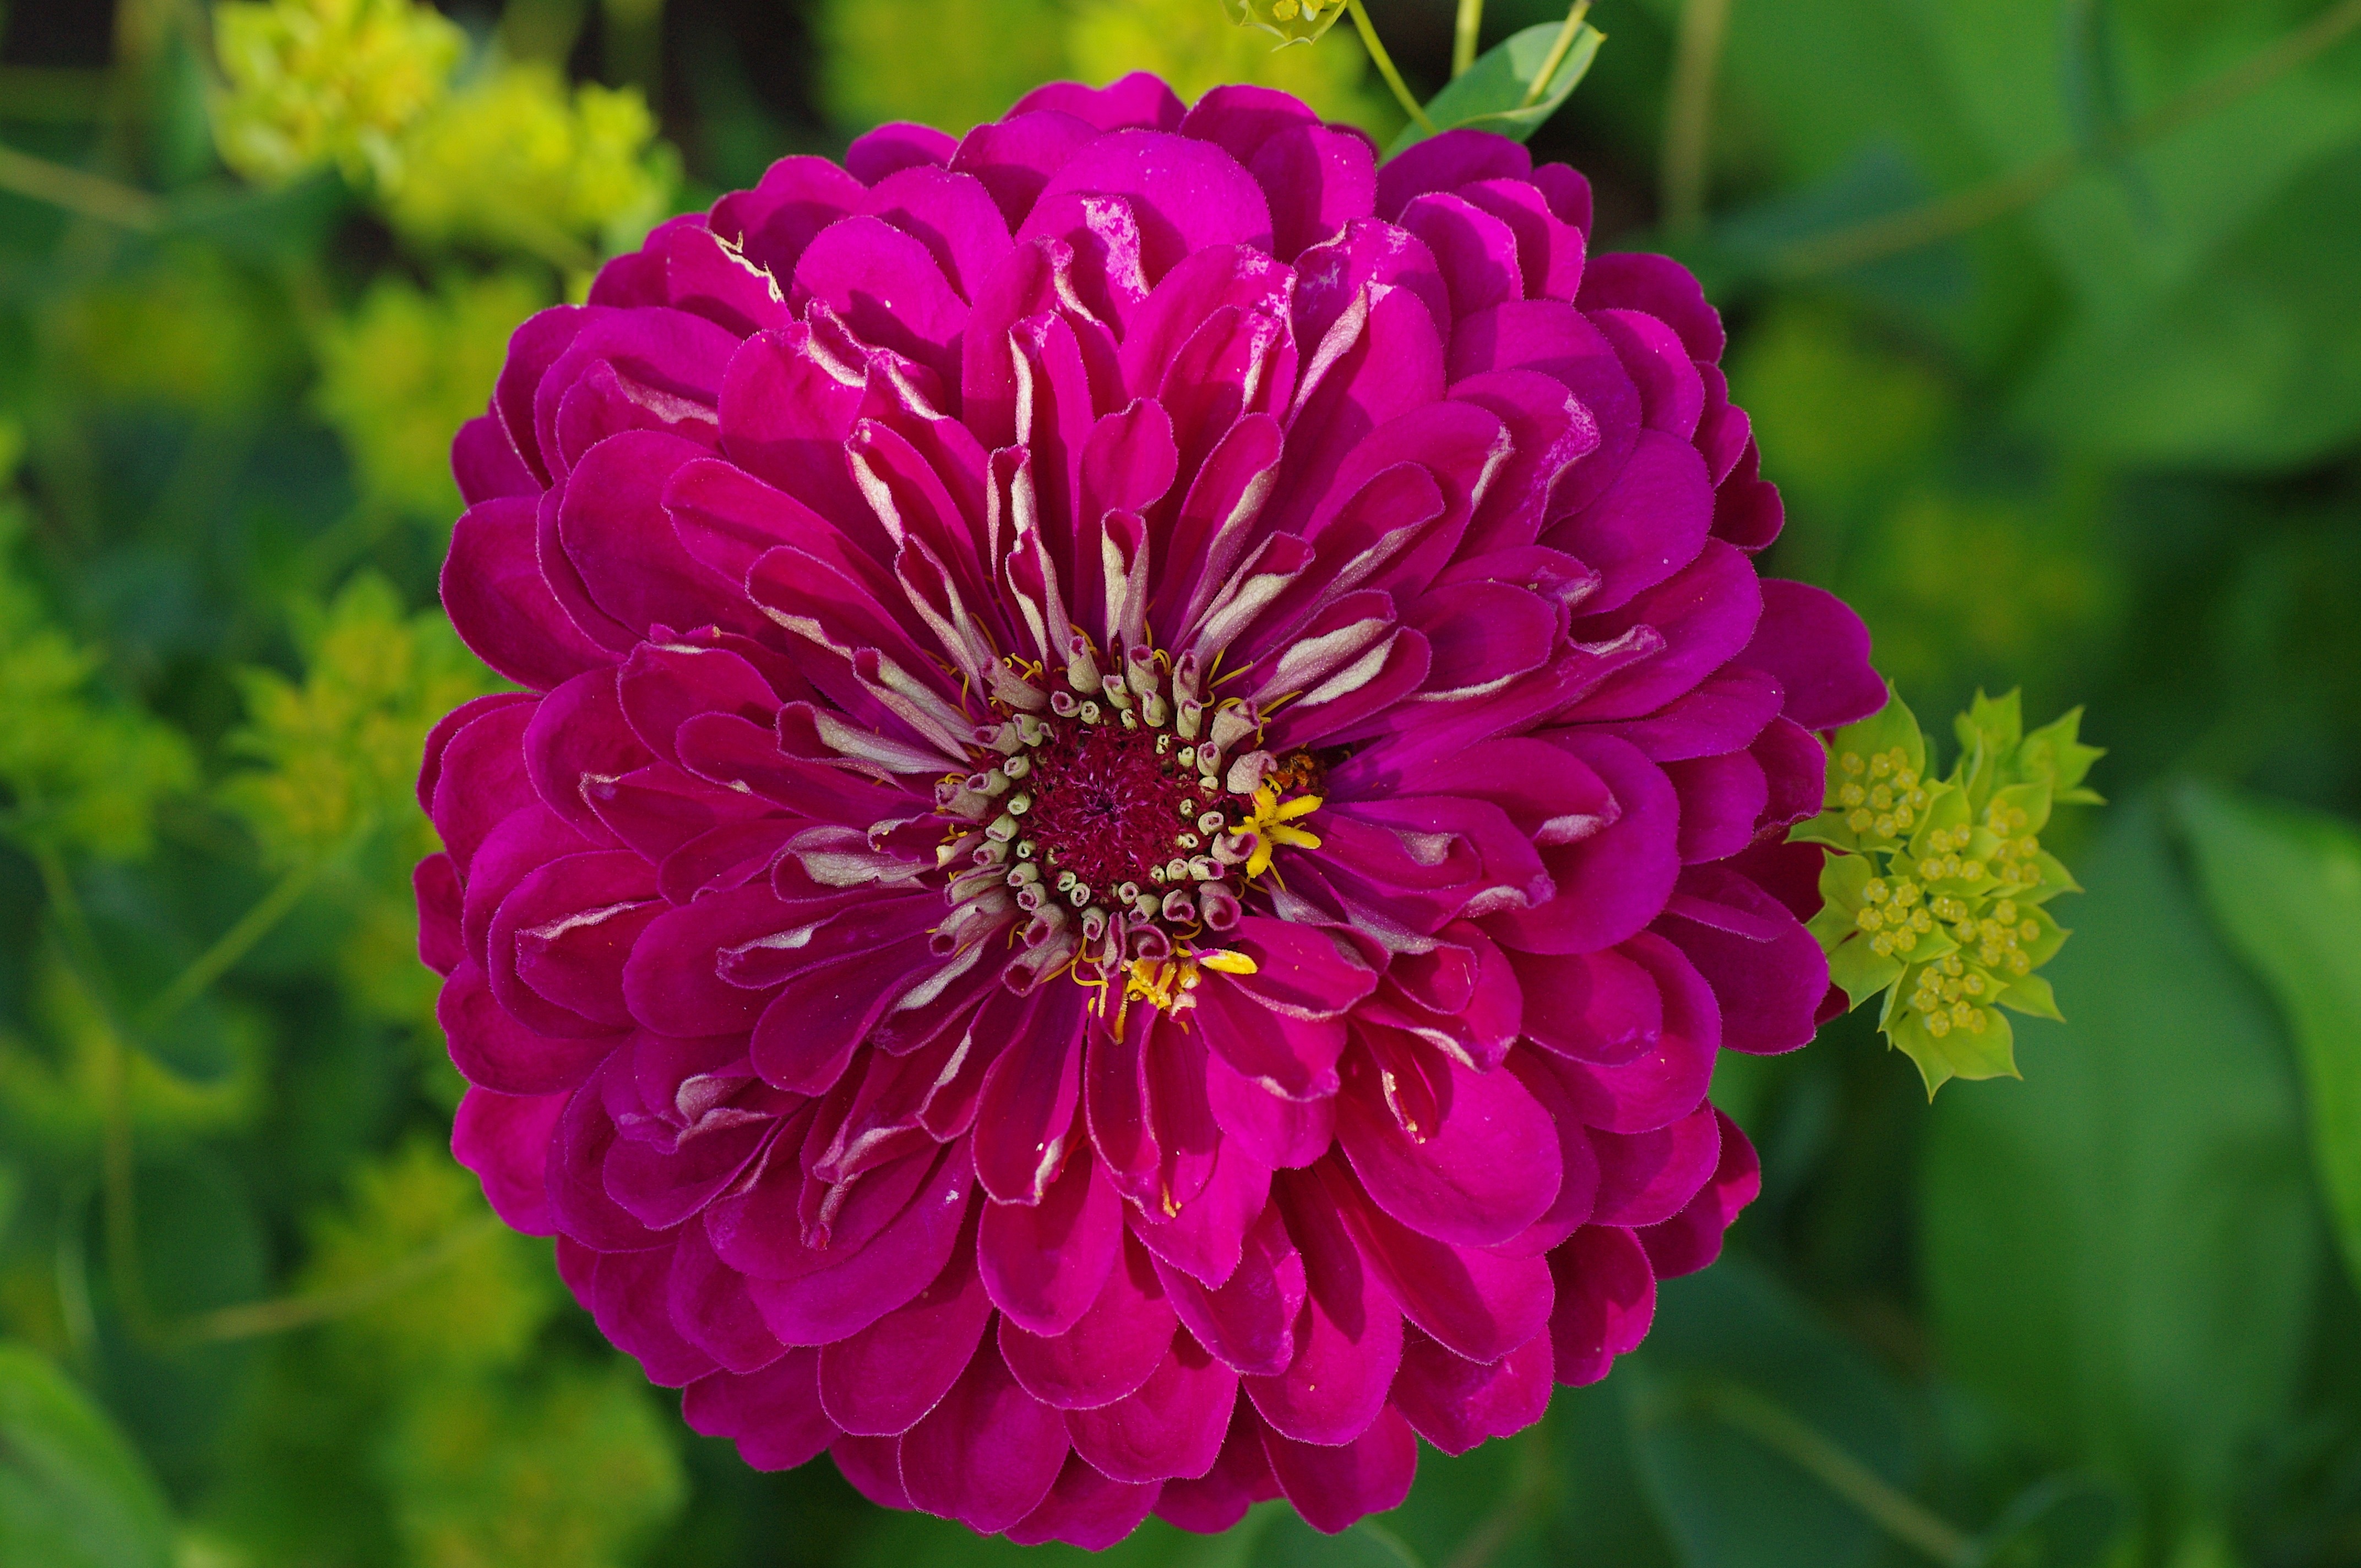
nature, blossom, plant, flower, petal, bloom, macro, botany, pink, close, flora, dahlia, macro photography, flowering plant, daisy family, annual plant, land plant